The Bangerz

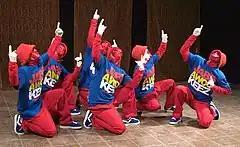
The Jabbawockeez performing to Bangerz music in 2008

On March 1st, 2011 the Bangerz released the LP "Müs.I.C." It charted directly behind Daft Punk’s "" on iTunes upon its release. The first single from the 14 tracks, "Robot Remains," had climbed to the number seven electronic song on iTunes after its release in October 2010.